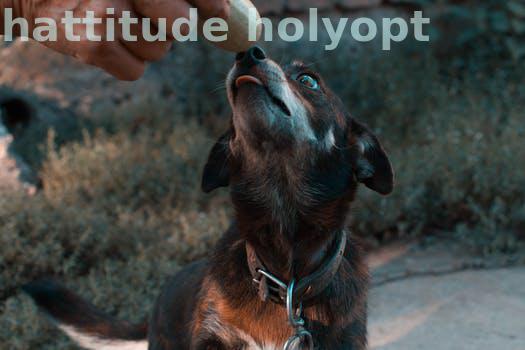
Label: Watermark